History of the South African Air Force

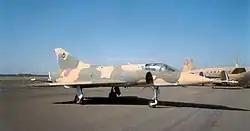
Mirage III of 2 Sqn as flown in 1980's

On completion of conversion training, the squadron was deployed as one of the four USAF 18th Fighter-Bomber Wing squadrons and on 16 November 1950 an advance detachment consisting of 13 officers and 21 other ranks (including the Squadron Commander and his four Flight Commanders who made the crossing in their own F-51D Mustangs) left Japan for Pusan East (K-9) Air Base in Korea to fly with the USAF pilots in order to familiarize themselves with the local operational conditions. On the morning of 19 November 1950, Cmdt Theron and Capt G.B. Lipawsky took off with two USAF pilots to fly the first SAAF combat sorties of the Korean War from K-9 and K-24 airfields at Pyong Yang.